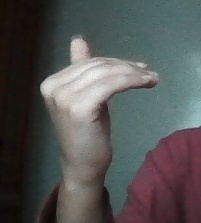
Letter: khaa